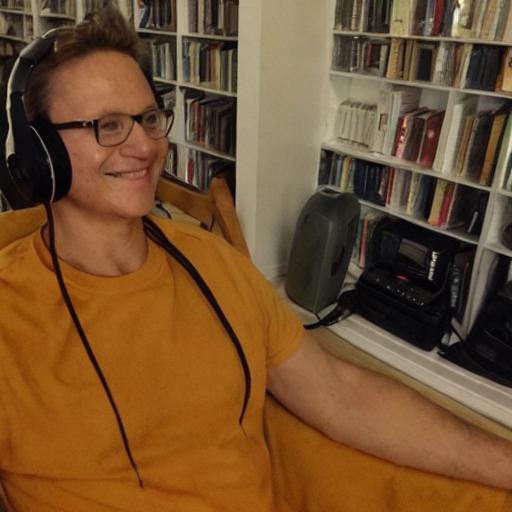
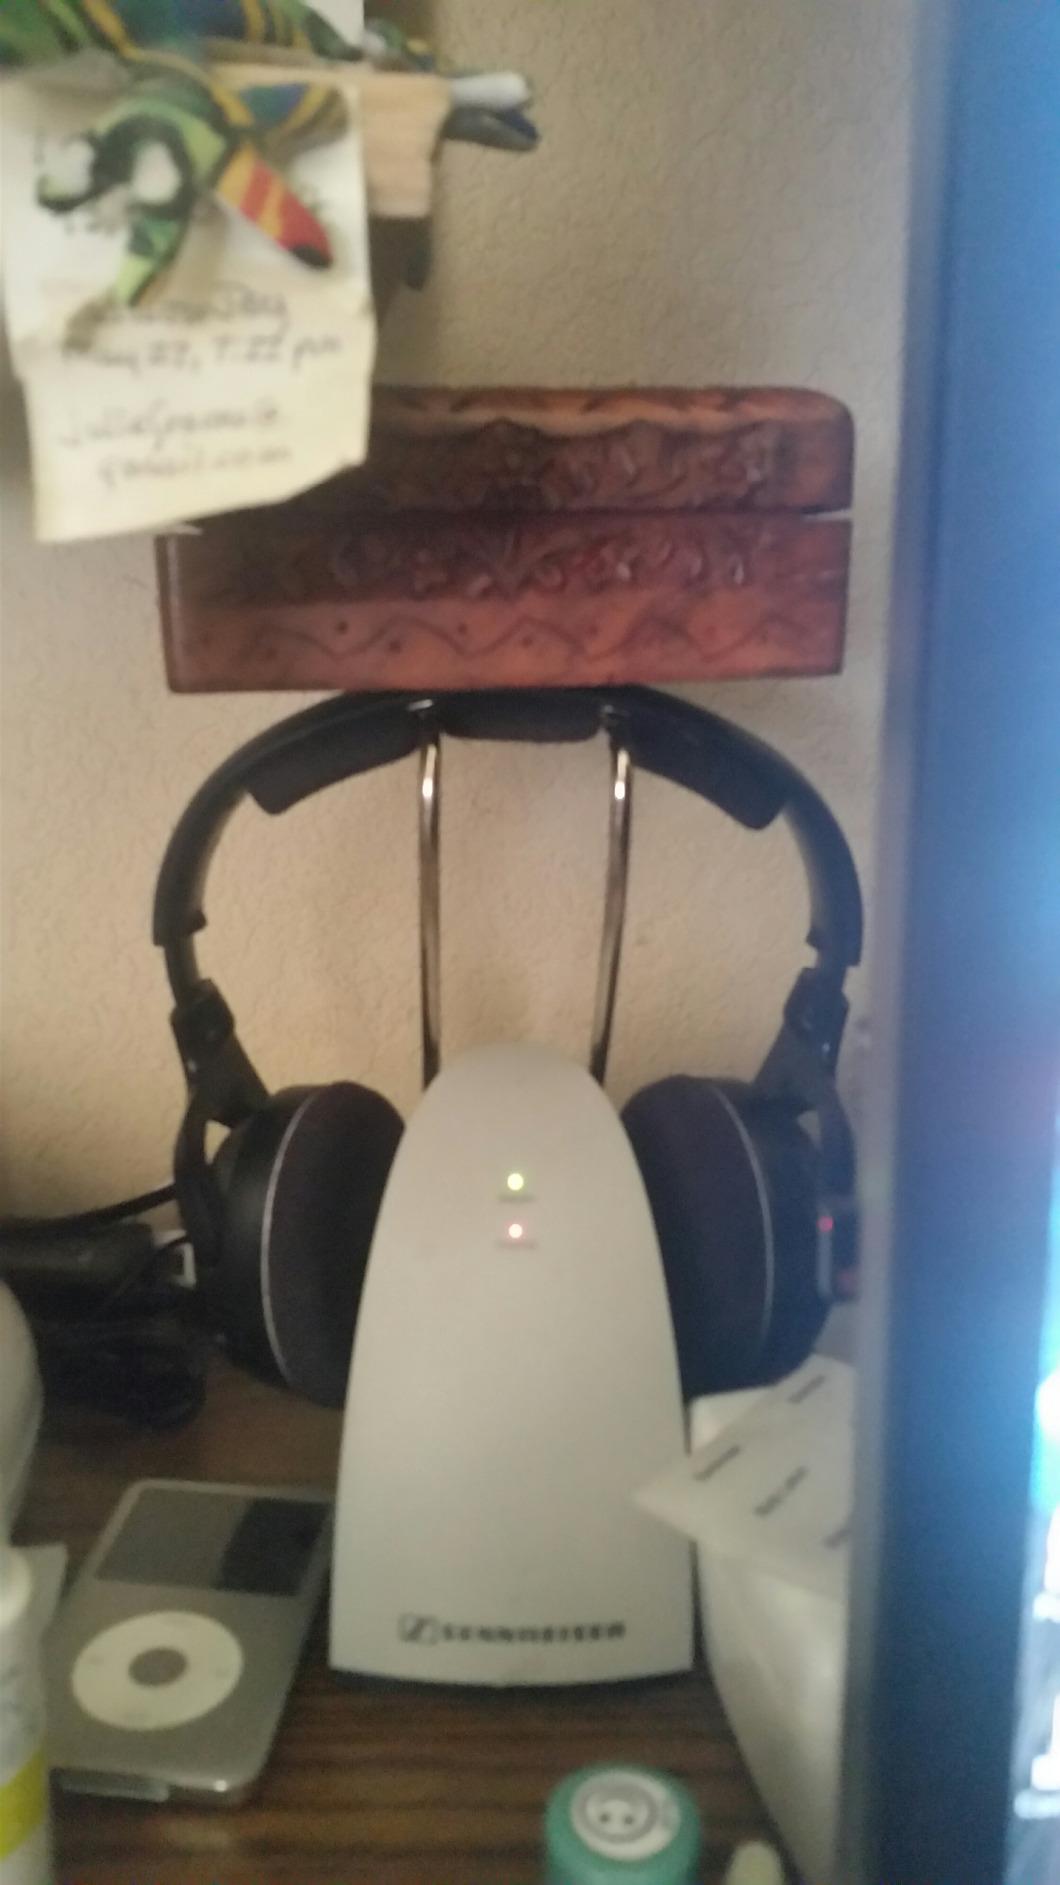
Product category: headphones
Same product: no